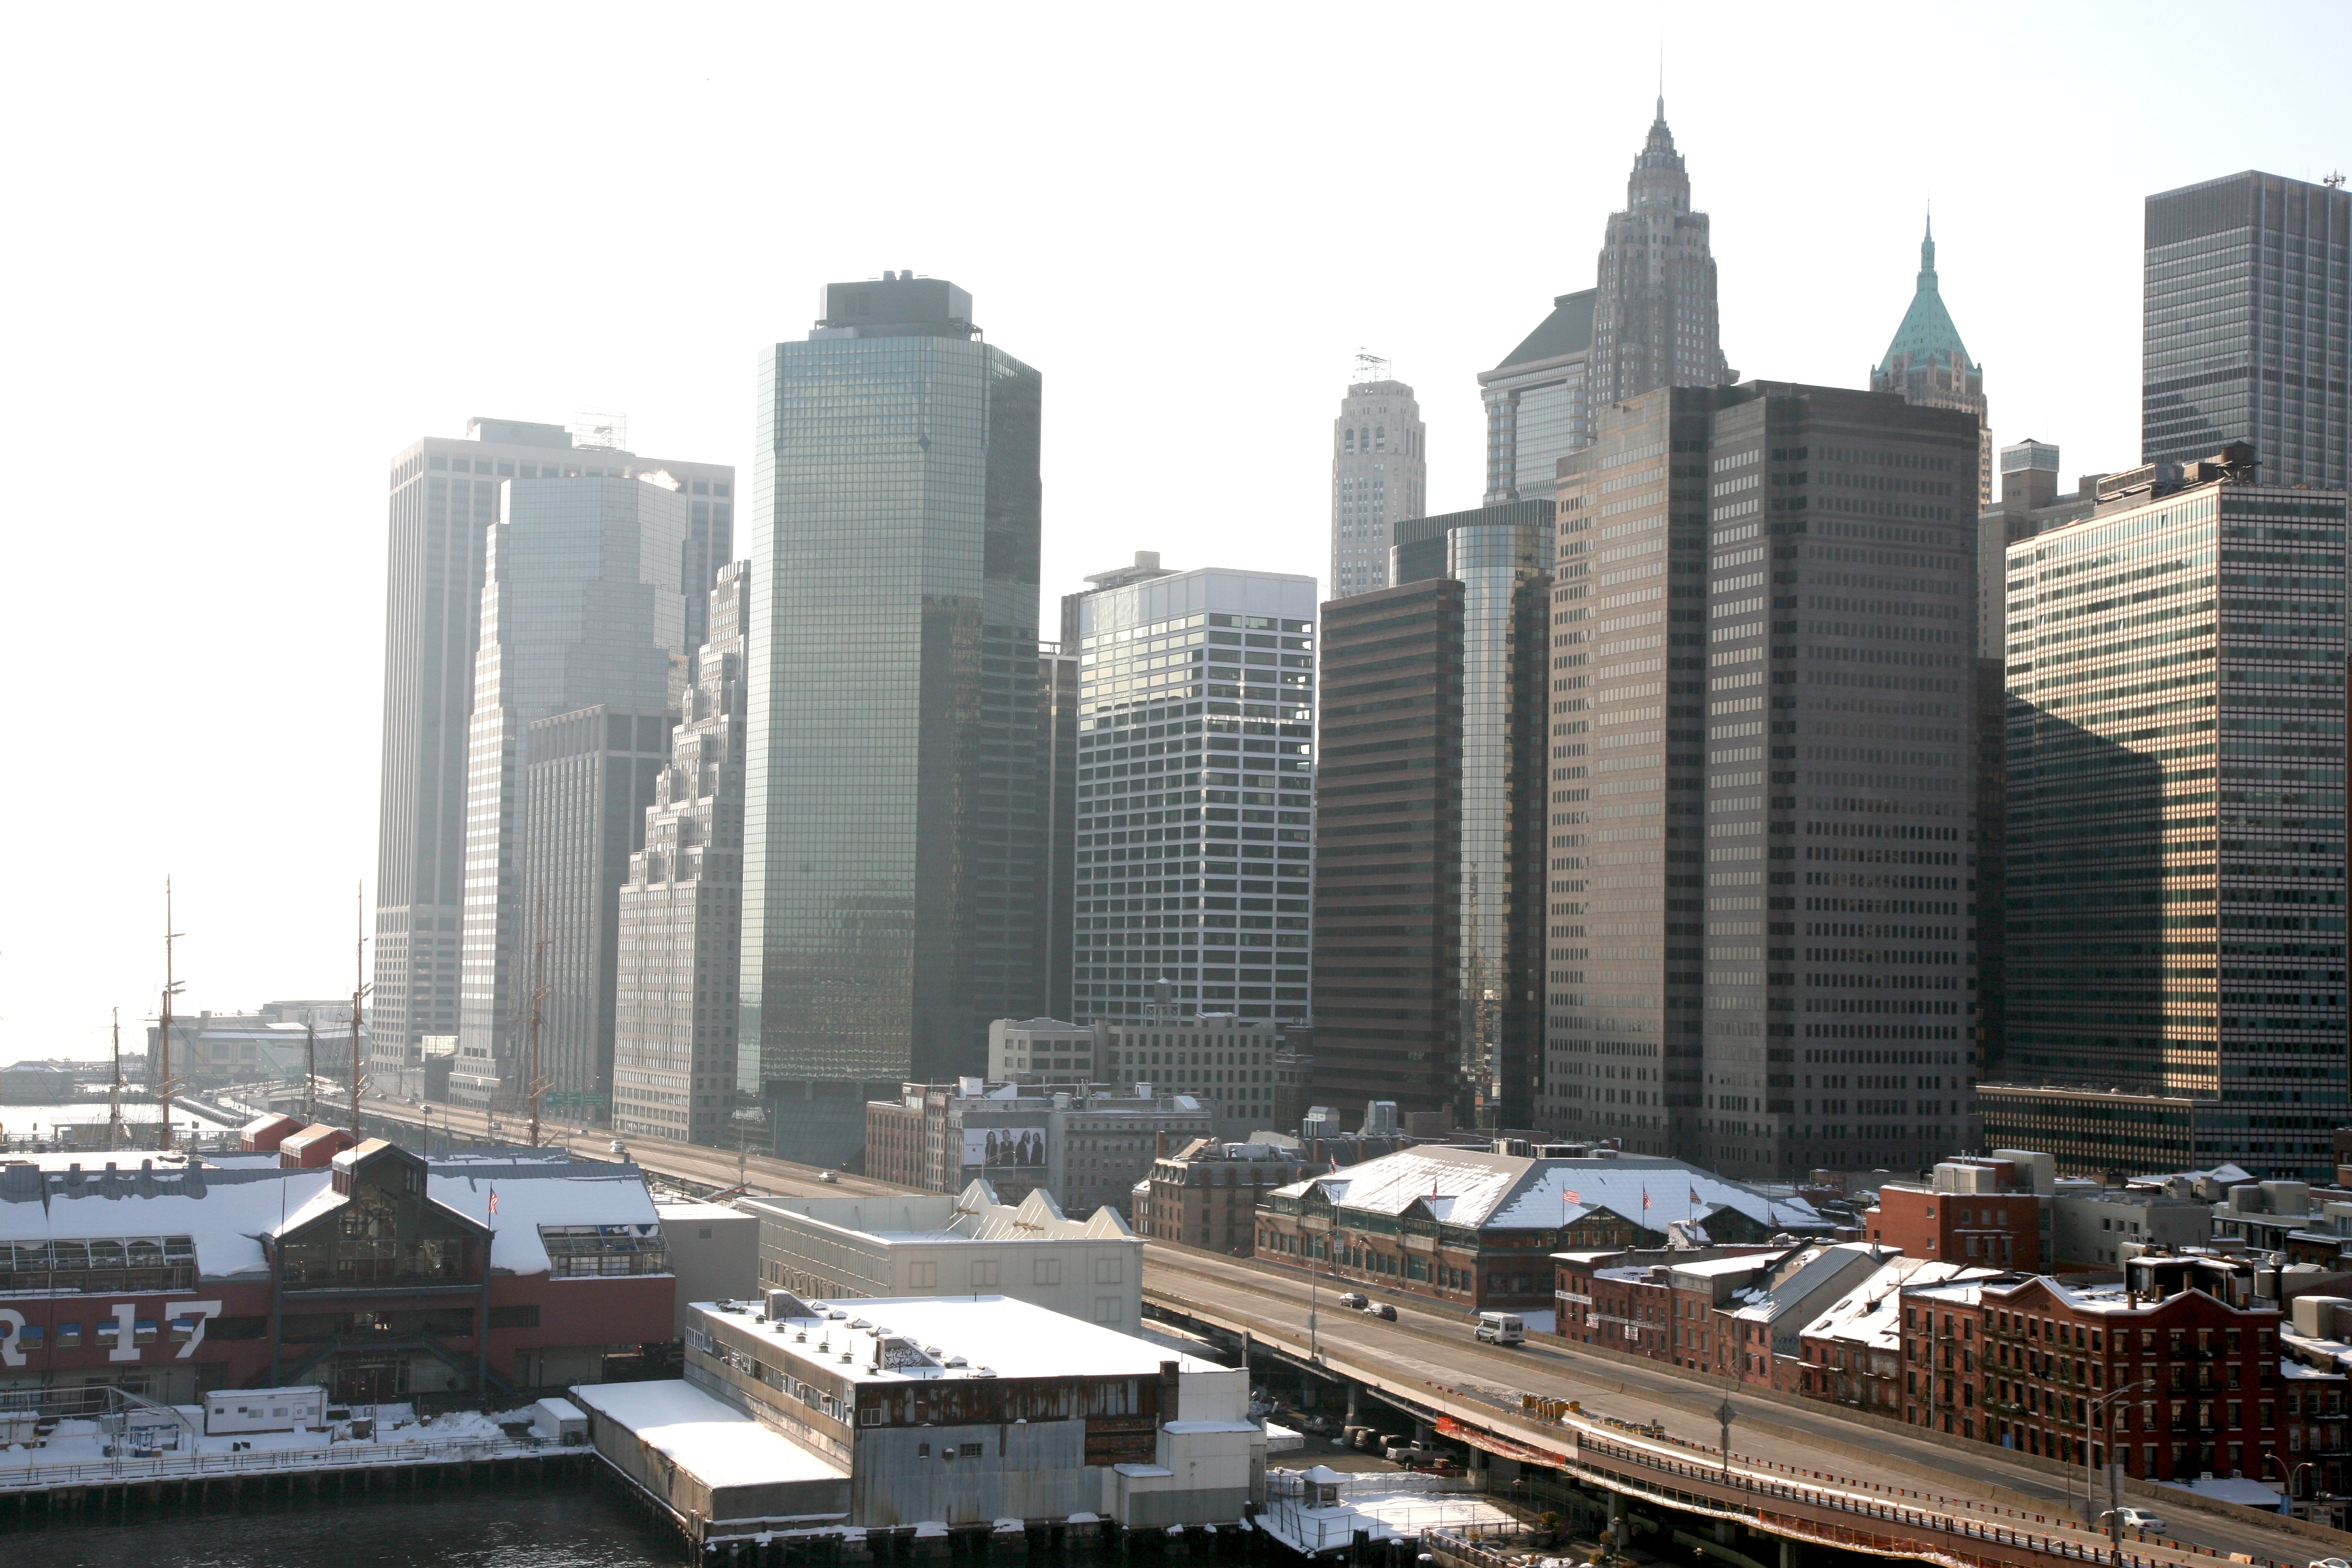
bridge, skyline, city, skyscraper, pier, manhattan, cityscape, downtown, tower, nyc, landmark, tower block, newyork, brooklynbridge, newyorkcity, ny, promenade, eastriver, metropolis, skycraper, gratteciel, financialdistrict, southstreetseaport, fdreastriverdrive, seaport, pier17, urban area, residential area, human settlement, metropolitan area